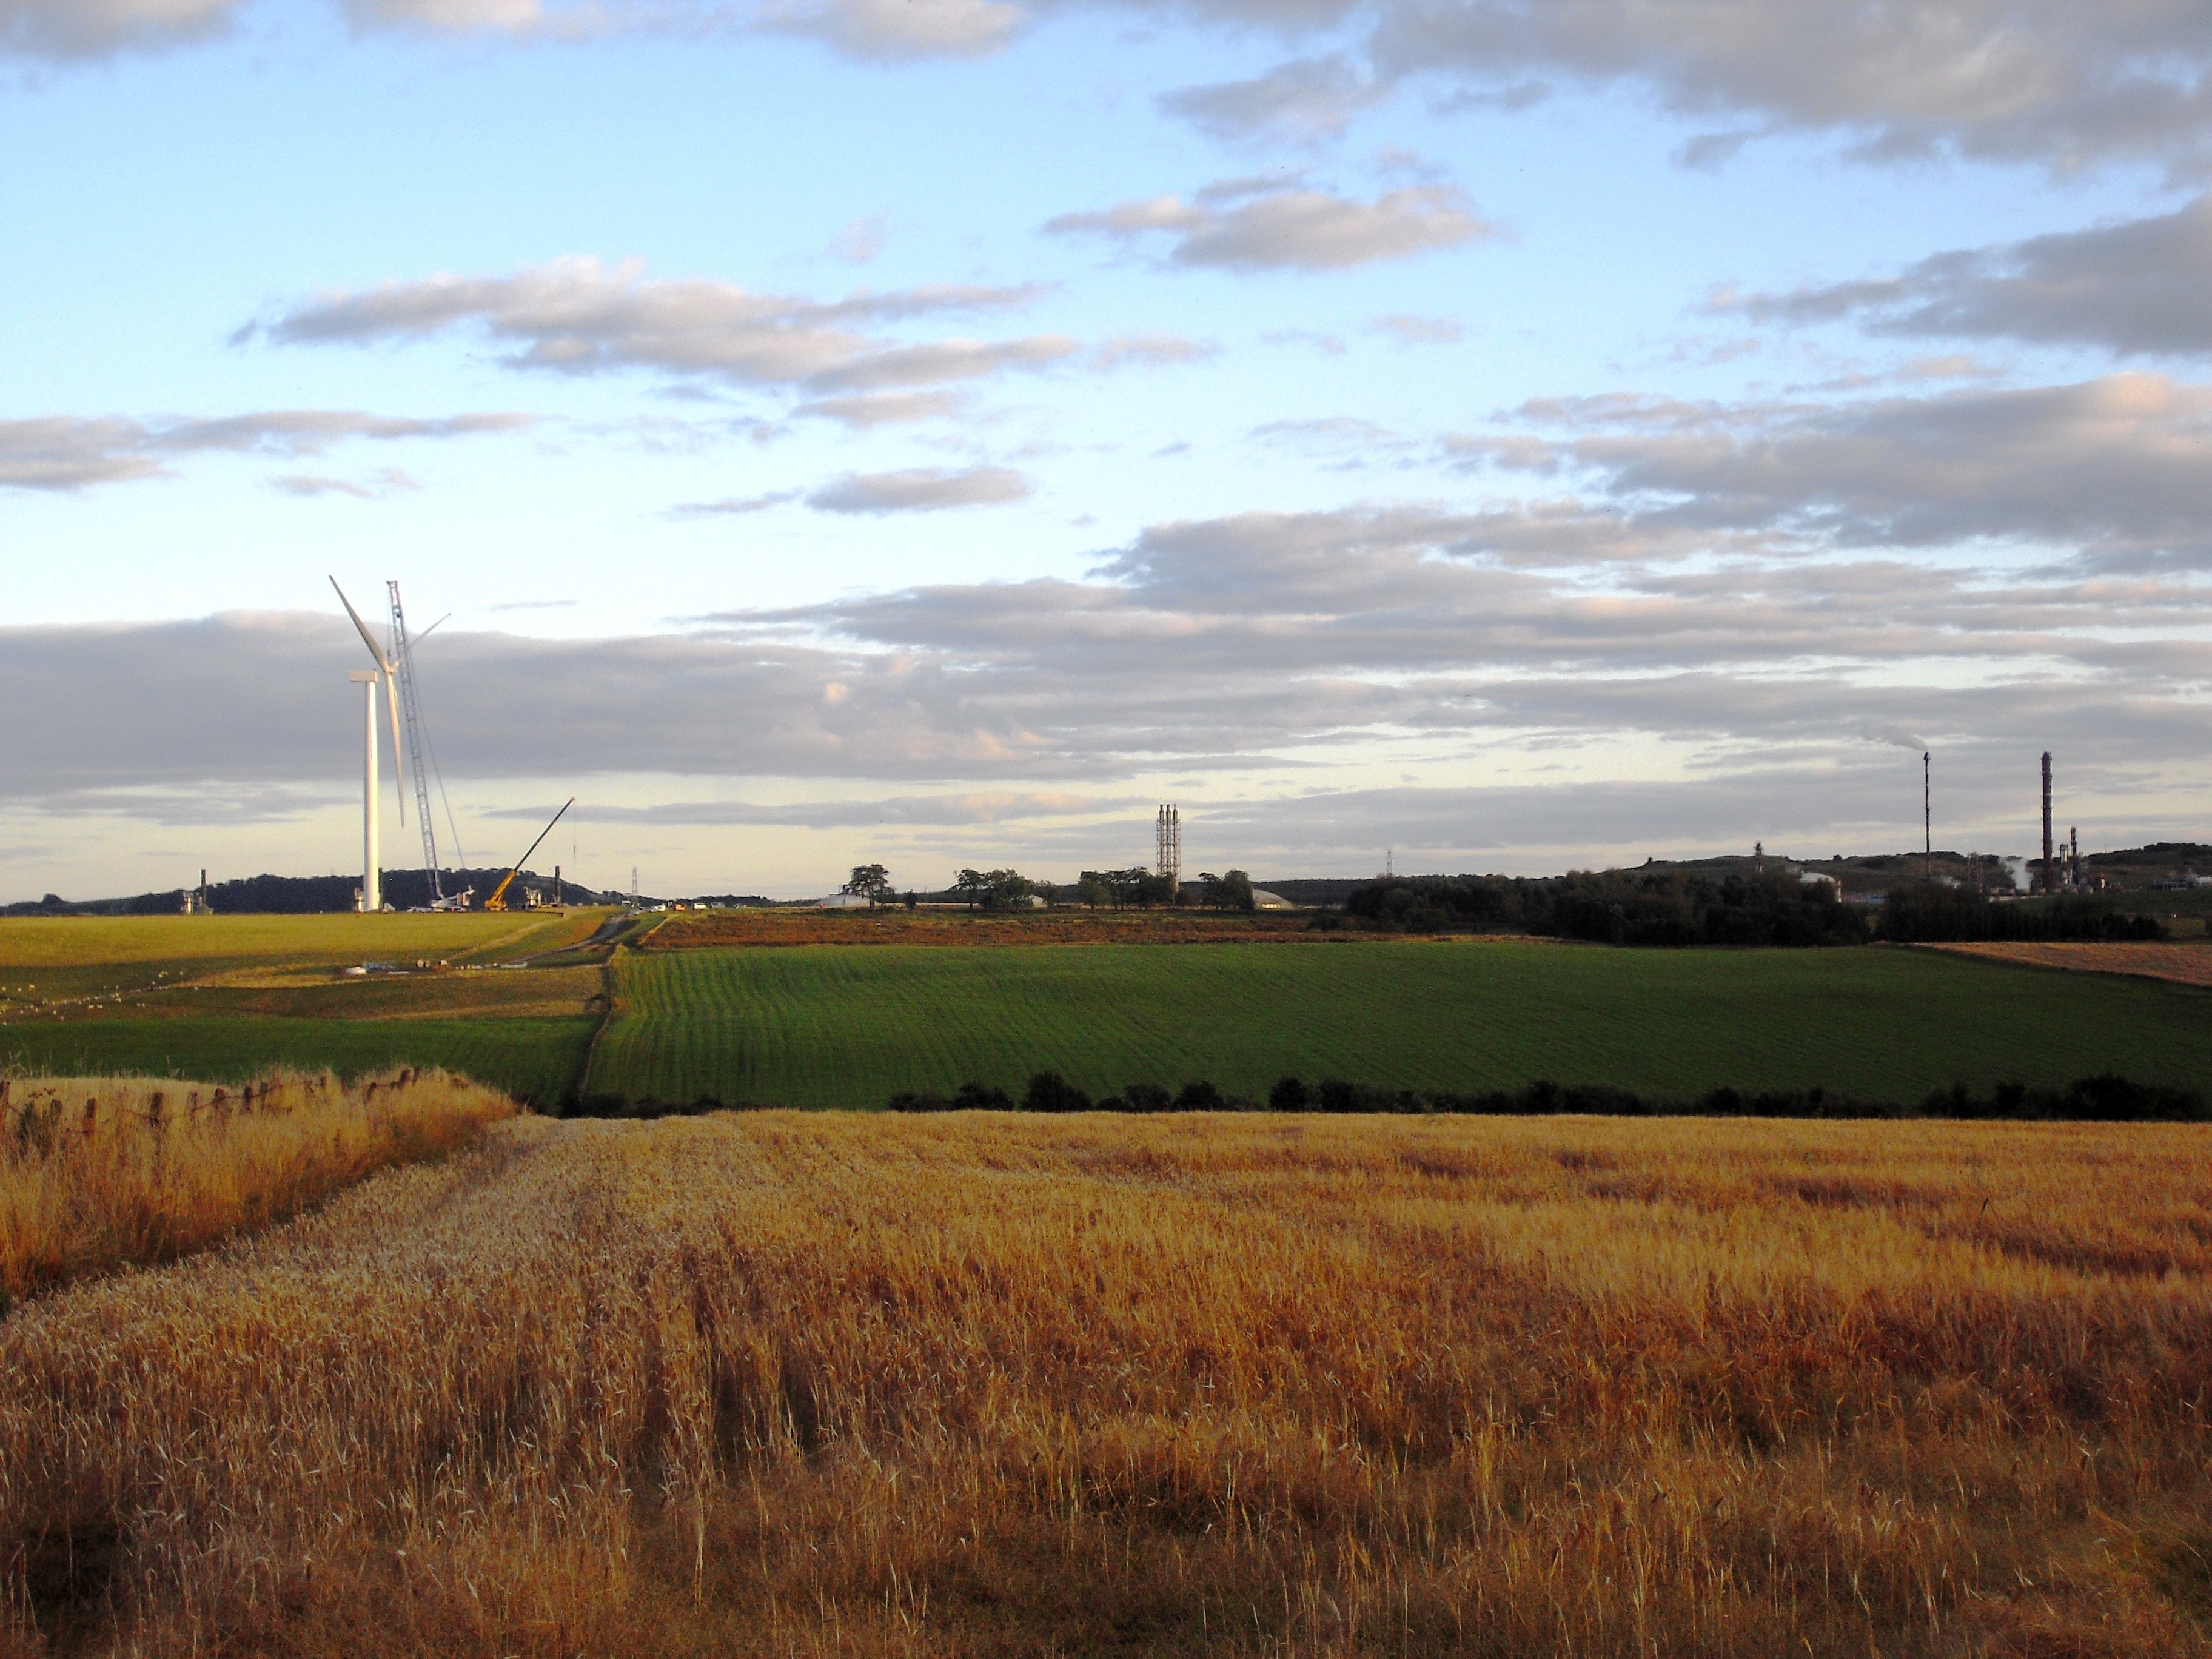
landscape, grass, horizon, marsh, cloud, sky, field, farm, meadow, prairie, countryside, windmill, wind, construction, green, crop, machinery, wind turbine, agriculture, plain, energy, fields, polder, grassland, wind farm, steppe, rural area, paddy field, grass family